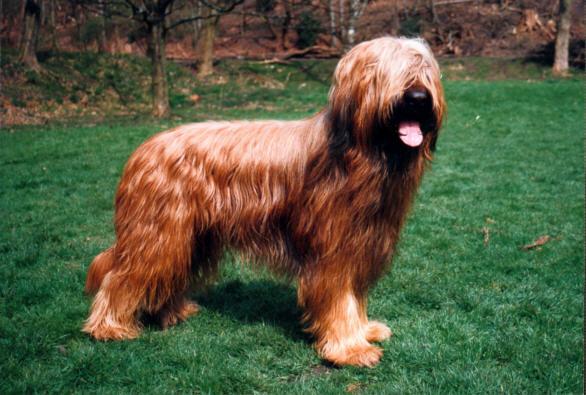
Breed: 230-n000041-briard